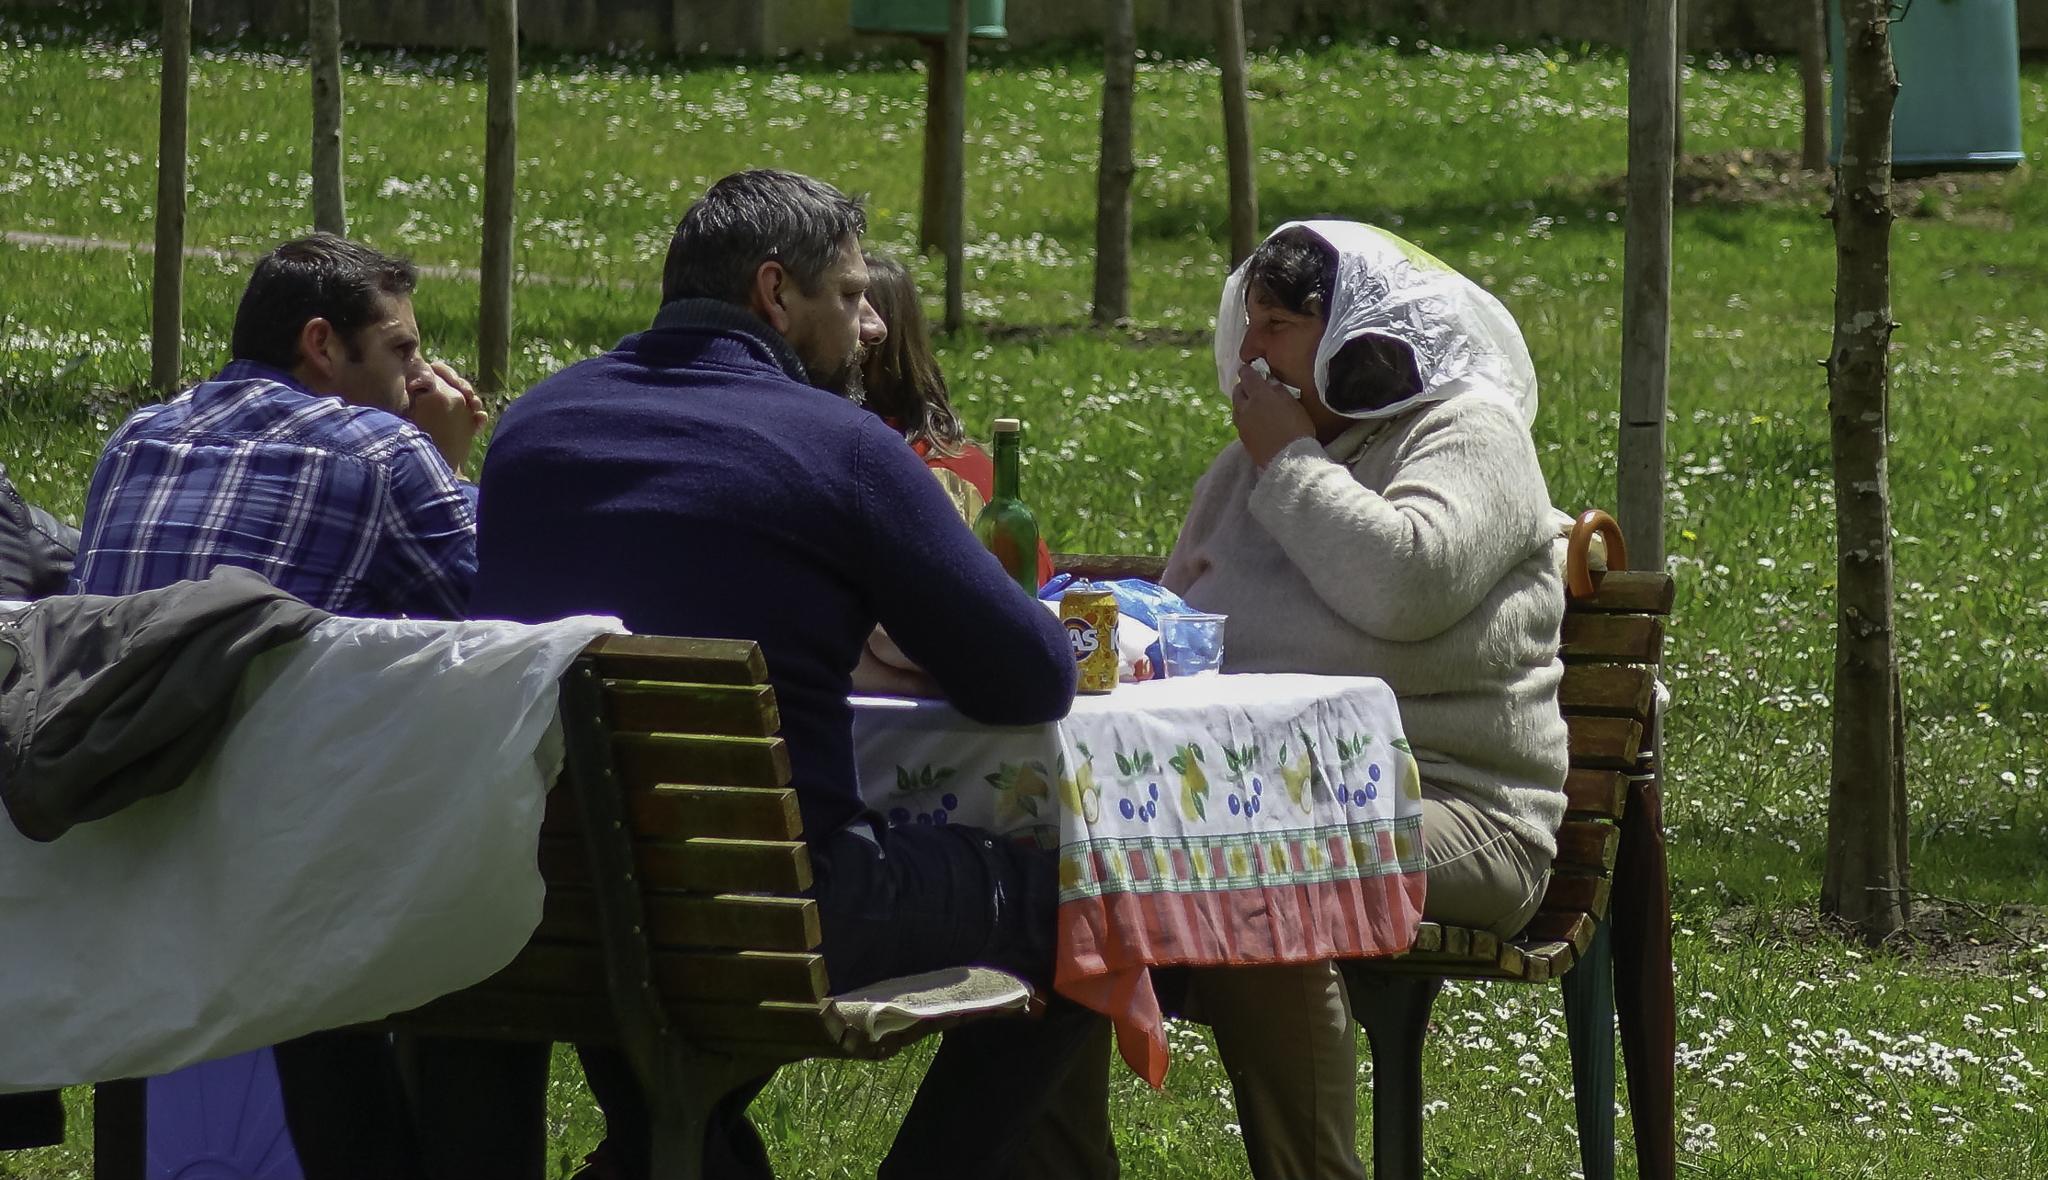
people, street, farm, community, agriculture, picnic, calle, gente, portugal, ggl1, gaby1, xovesphoto, sonyrx10, rx10, vilanovadecerveira